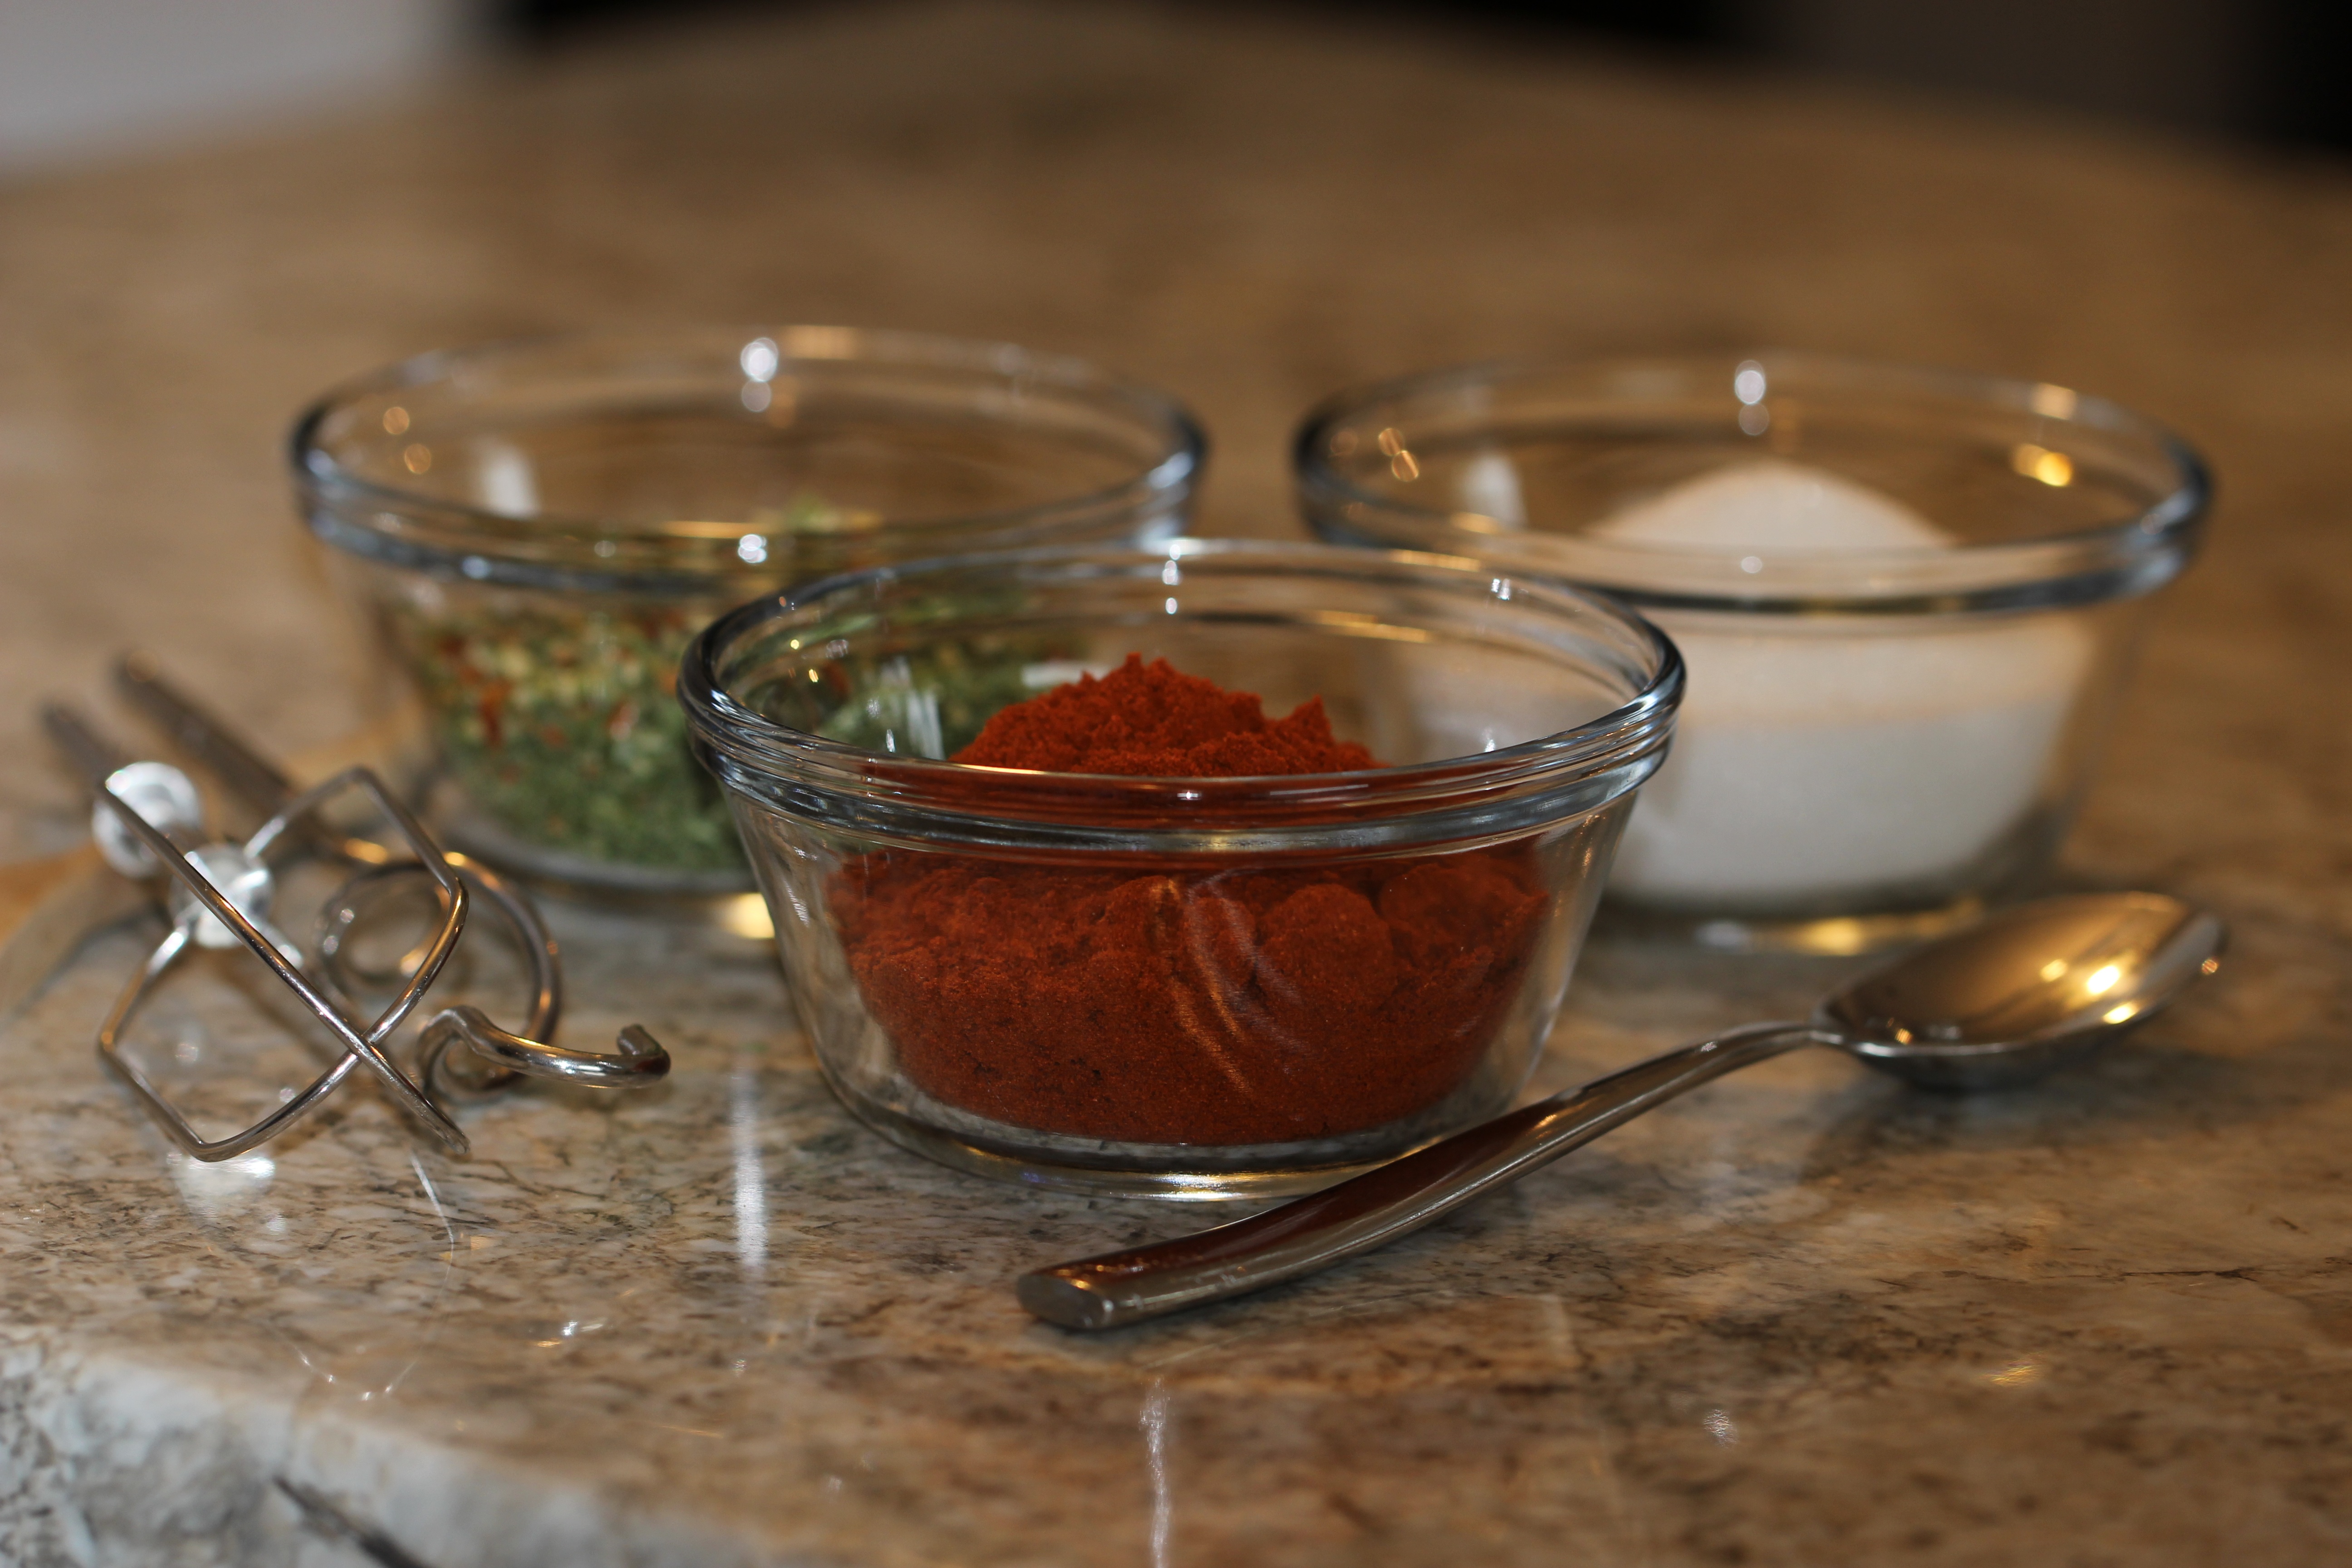
flower, dish, food, pepper, produce, fresh, kitchen, salt, recipe, healthy, lighting, cuisine, homemade, cook, eating, sugar, nutrition, spices, paprika, ingredients, flavor, spices and herbs